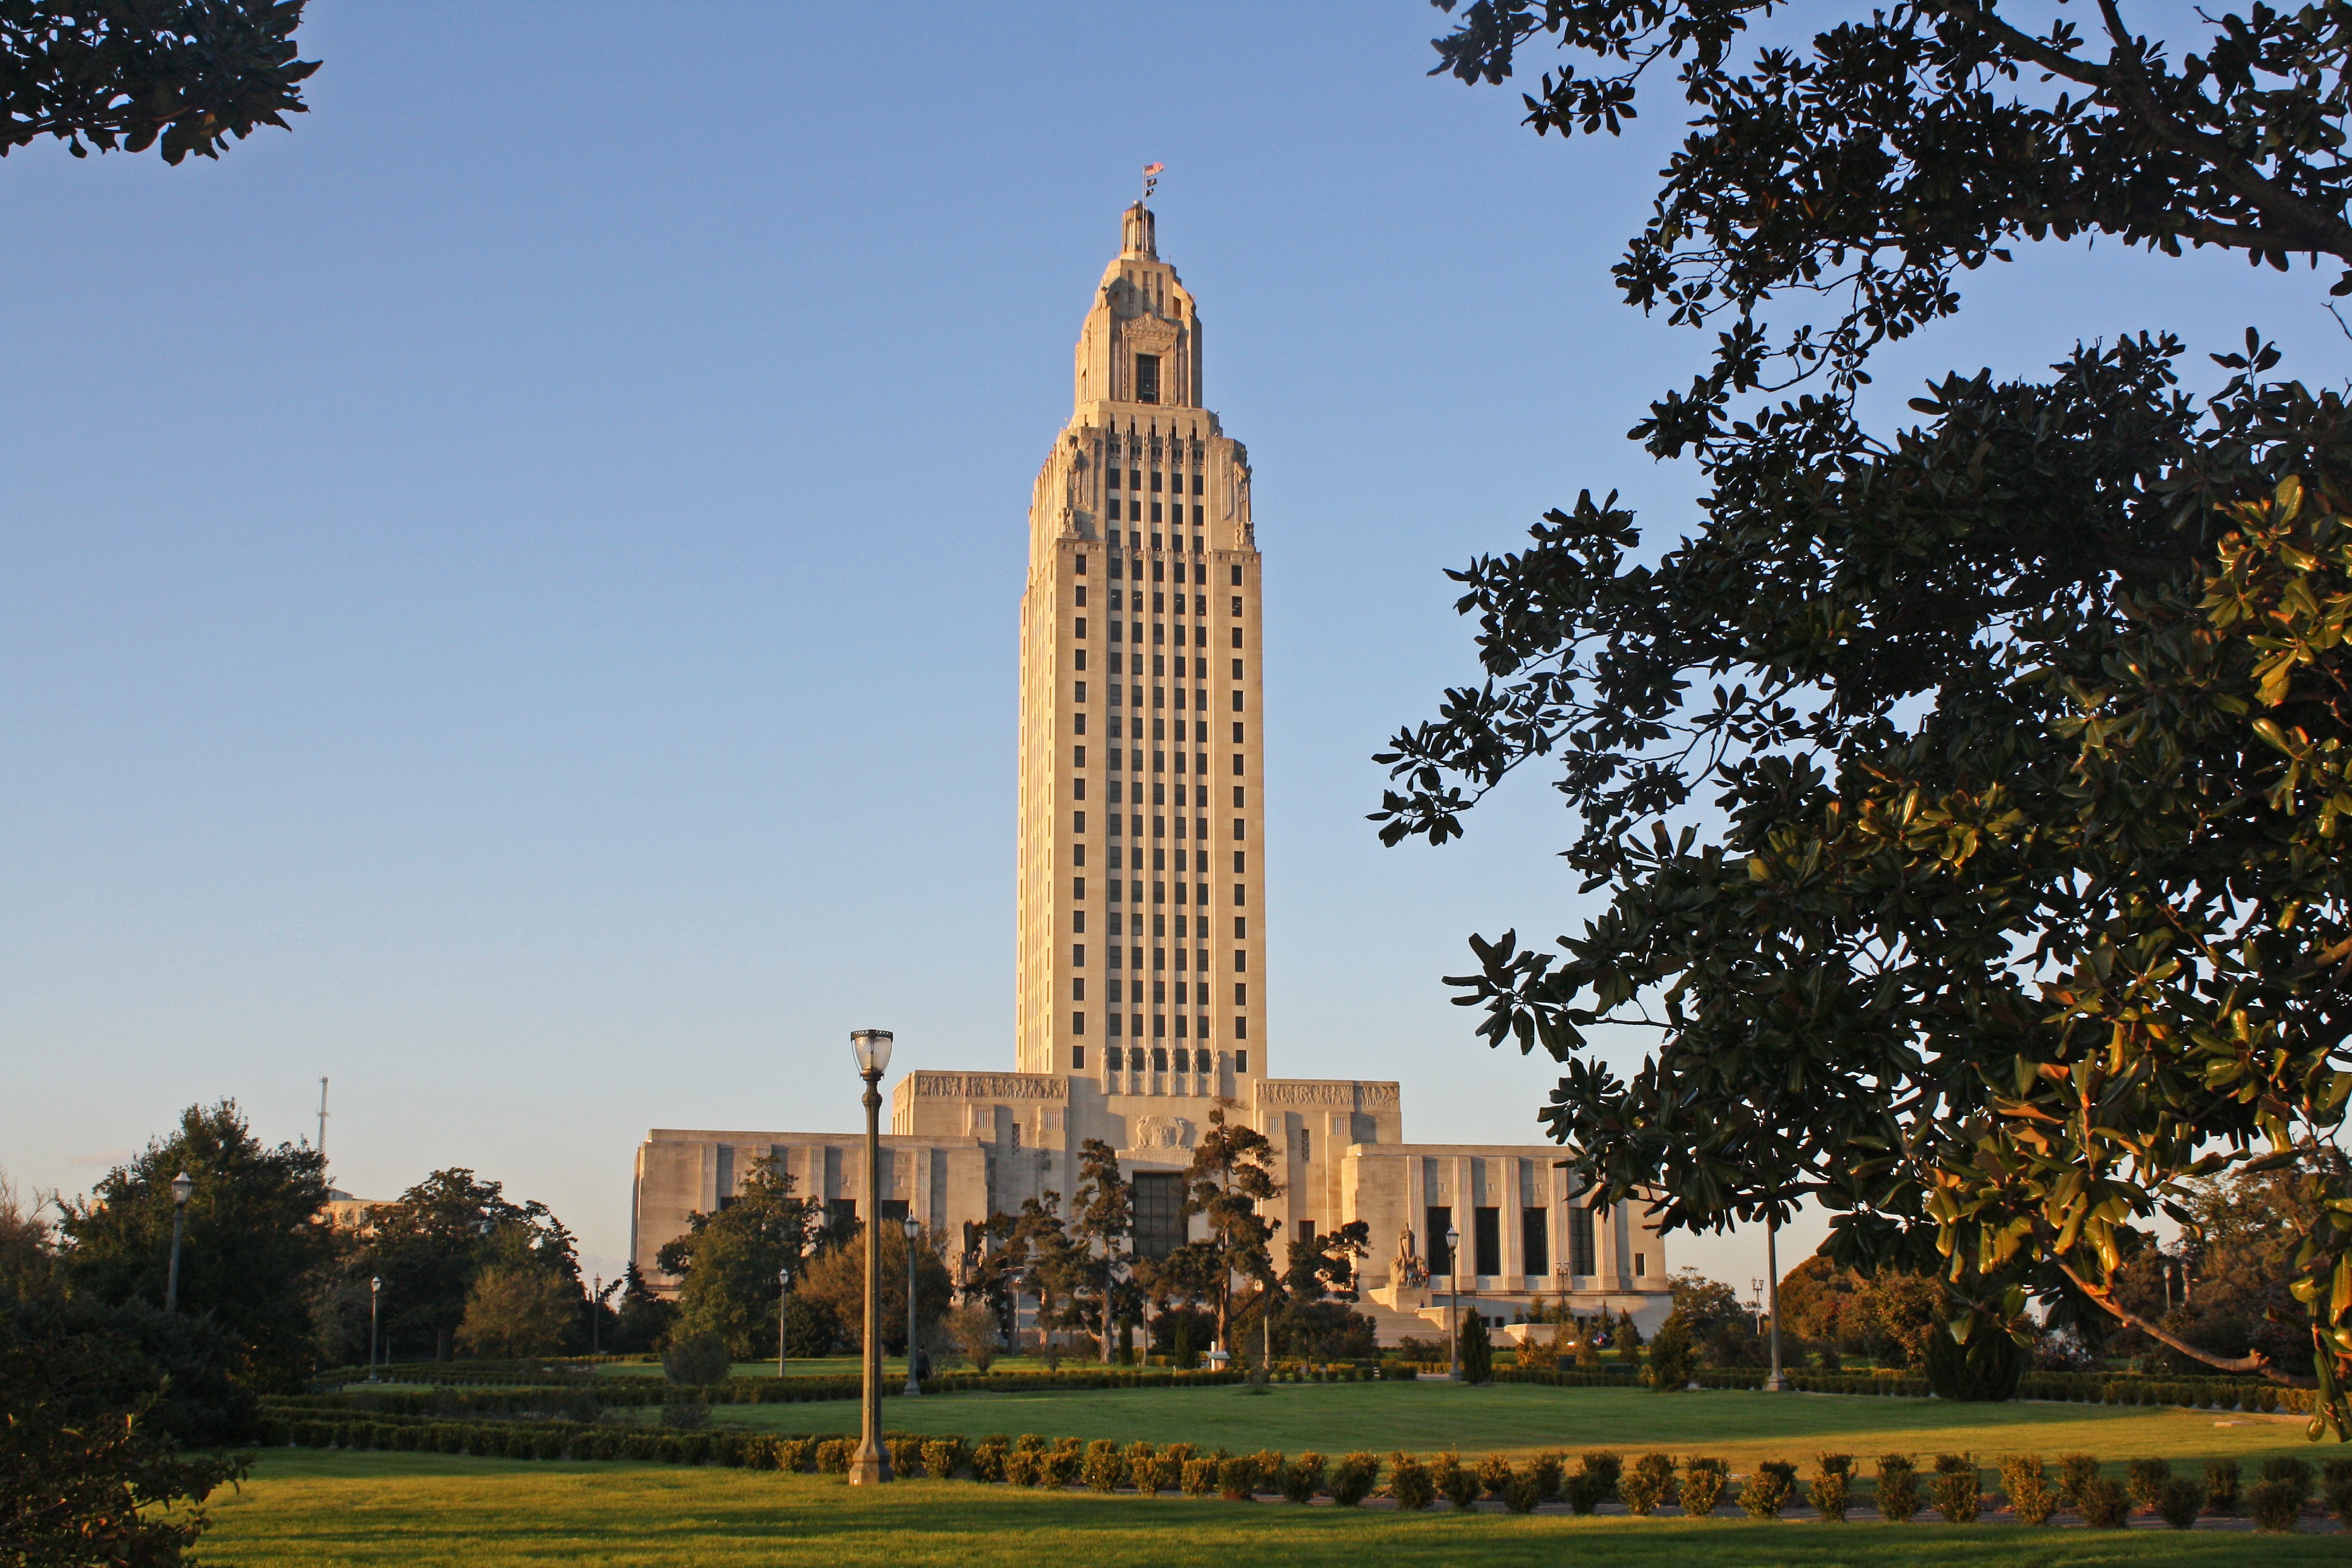
building, monument, tower, plaza, usa, america, office, landmark, place of worship, cabinet, memorial, spire, assembly, obelisk, politics, state, government, law, senate, administration, capitol, legislature, executive, patriotic, bureaucracy, civic, democracy, governor, authority, regulation, louisiana, representative, baton rouge